Abraham Byrd House

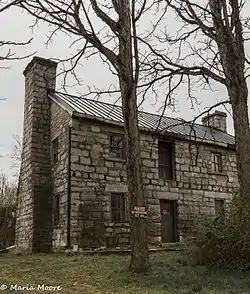

Abraham Byrd House is a historic home located at Jackson, Cape Girardeau County, Missouri. It was built in 1827, and is a two-story, vernacular I-house constructed with rough-cut limestone blocks. It has a one-story addition and a two-story service wing. It sits on a rough-cut limestone foundation. Located at the rear of the house is the foundation remains of the kitchen.